Symphonic Rain

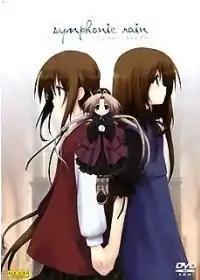
"Symphonic Rain" original visual novel cover.

is a Japanese musical visual novel developed by Kogado Studio and first released as a limited edition version on March 26, 2004, for Windows as part of a series of "music adventure" games done by its Kuroneko-san Team; the regular edition followed on August 27, 2004. The game is rated for all-ages, and contains themes which revolve around romance and relationships. The game was later published and released in Taiwan, Hong Kong, Singapore, and Mainland China by T-Time Technology. "Symphonic Rain" was released twice more in Japan, first on June 24, 2005, as a collector's edition, and again on November 22, 2007, as a popular edition at a reduced price.